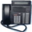
Label: telephone